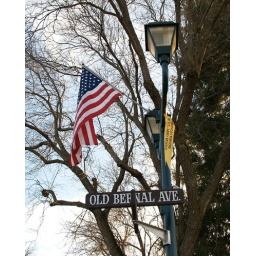
Lightpost and street sign in downtown Pleasanton, adorned with the American flag and a US Army Reserve ribbon